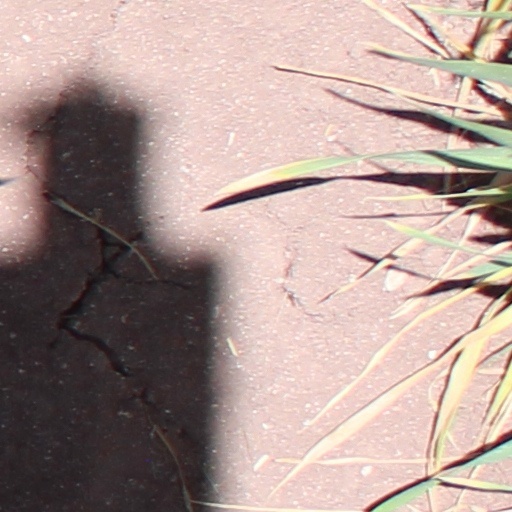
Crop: wheat